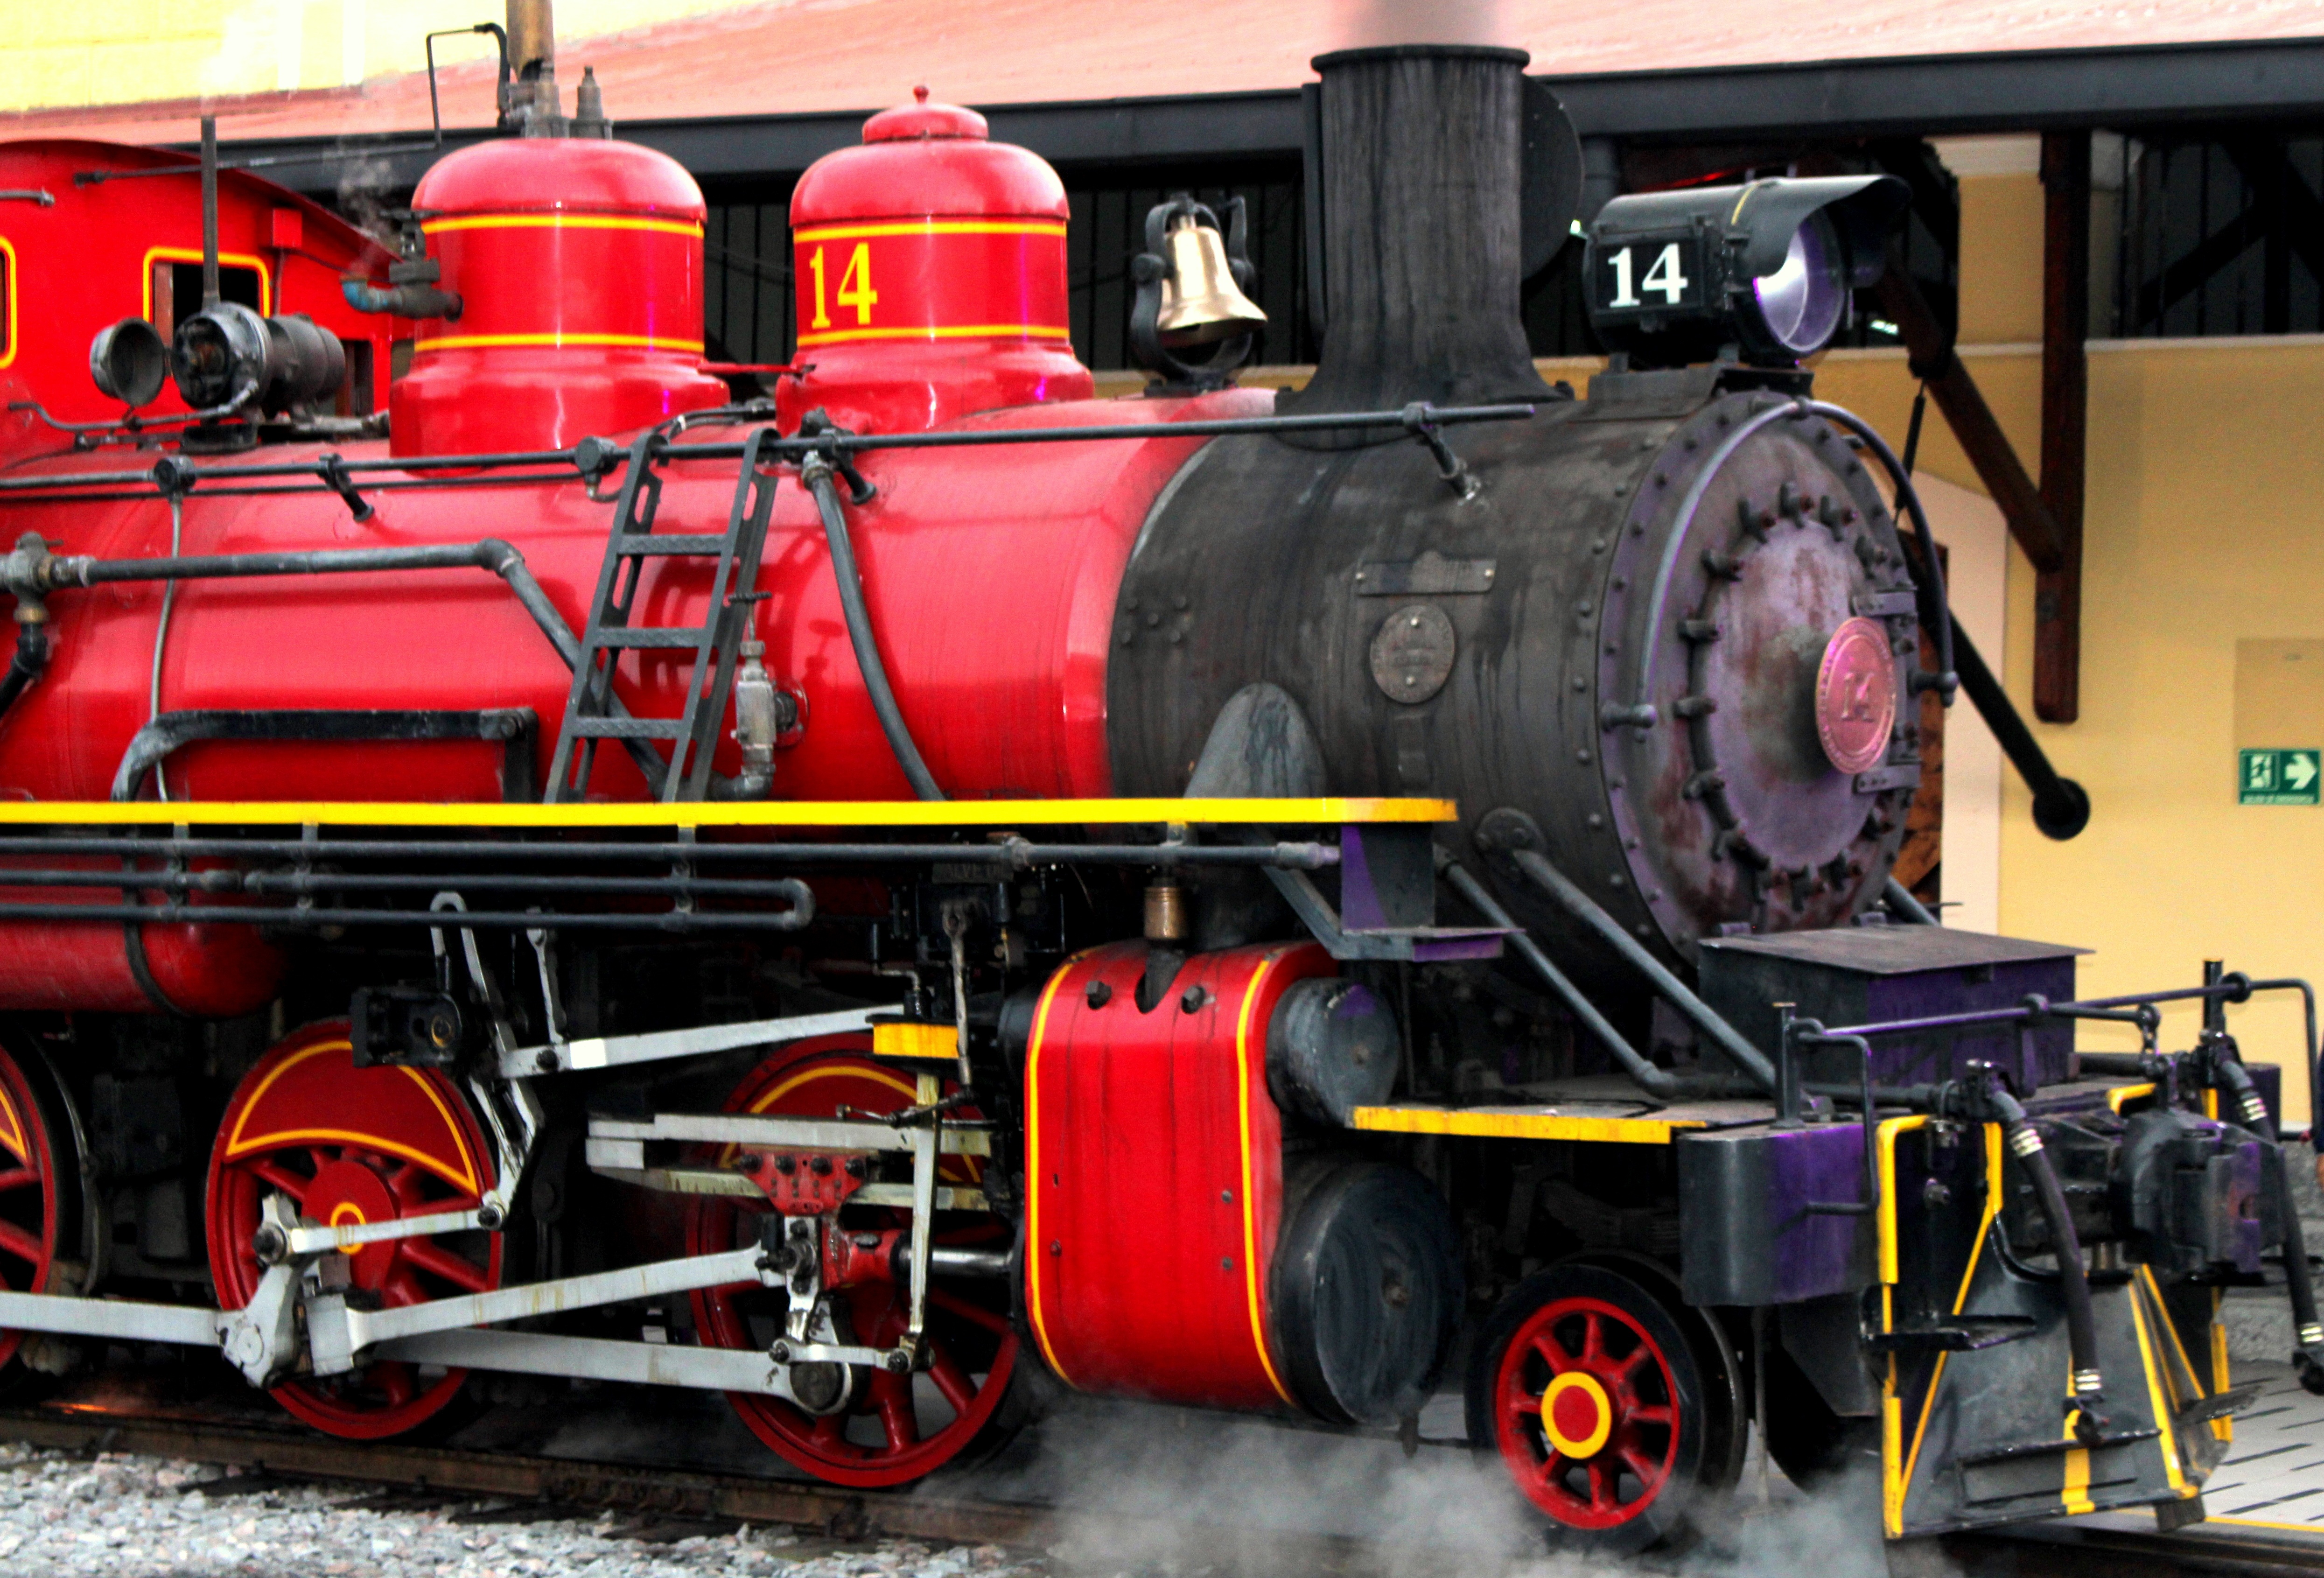
train, transport, vehicle, locomotive, engine, steam engine, land vehicle